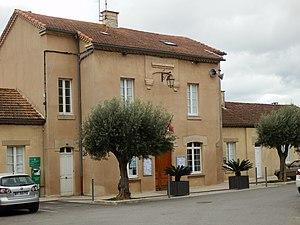
Pauligne est une commune française, située dans le département de l'Aude en région Occitanie.